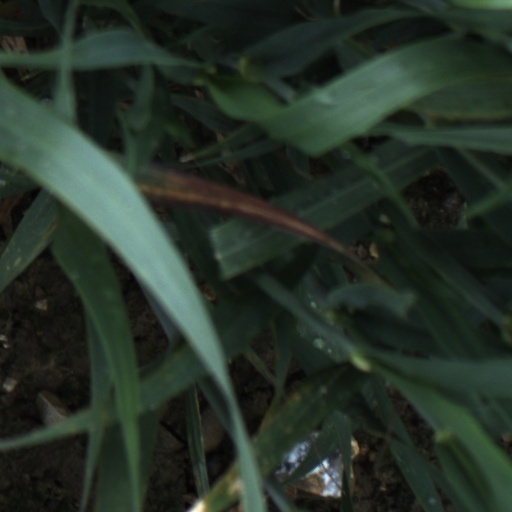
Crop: wheat